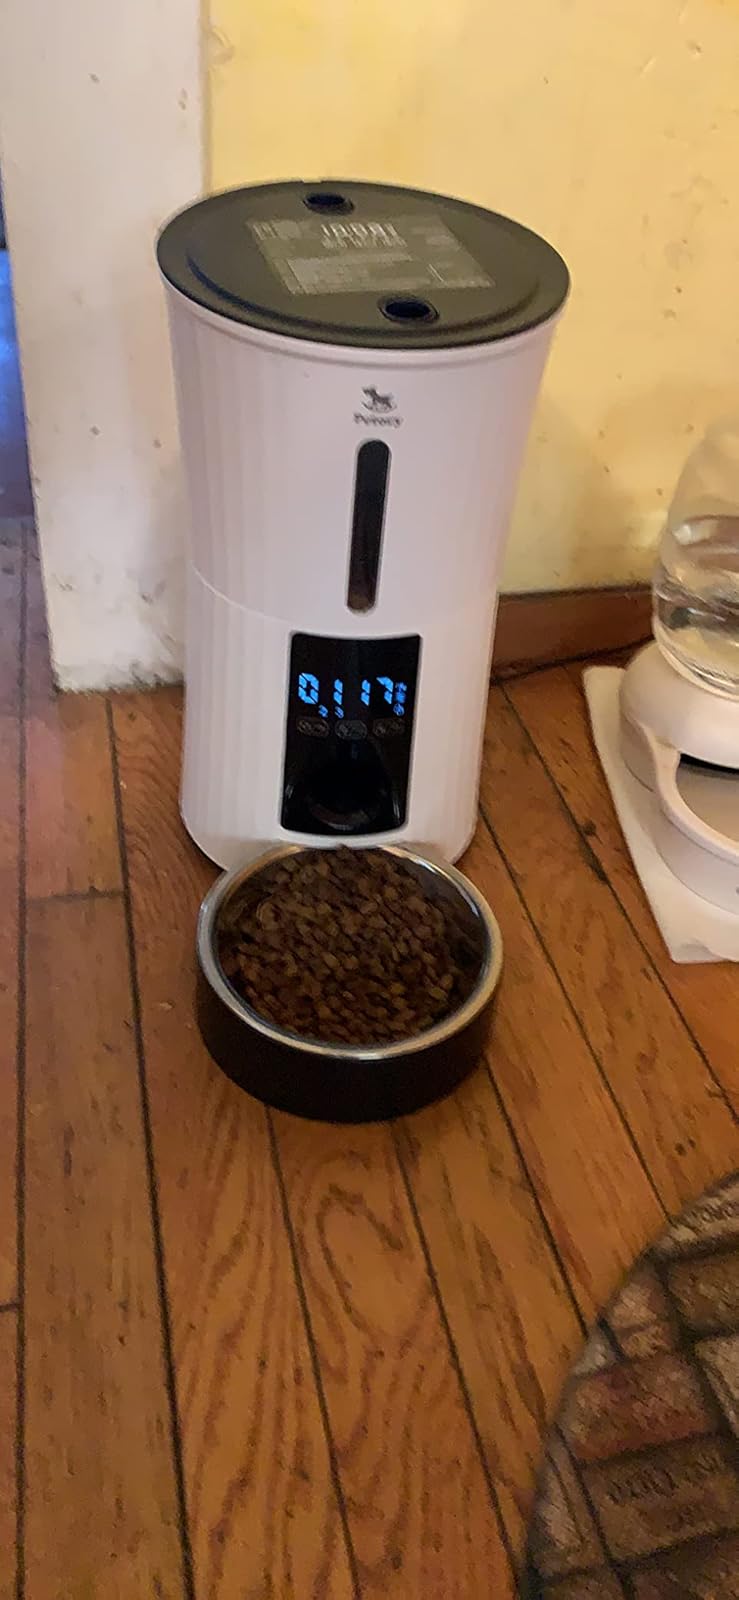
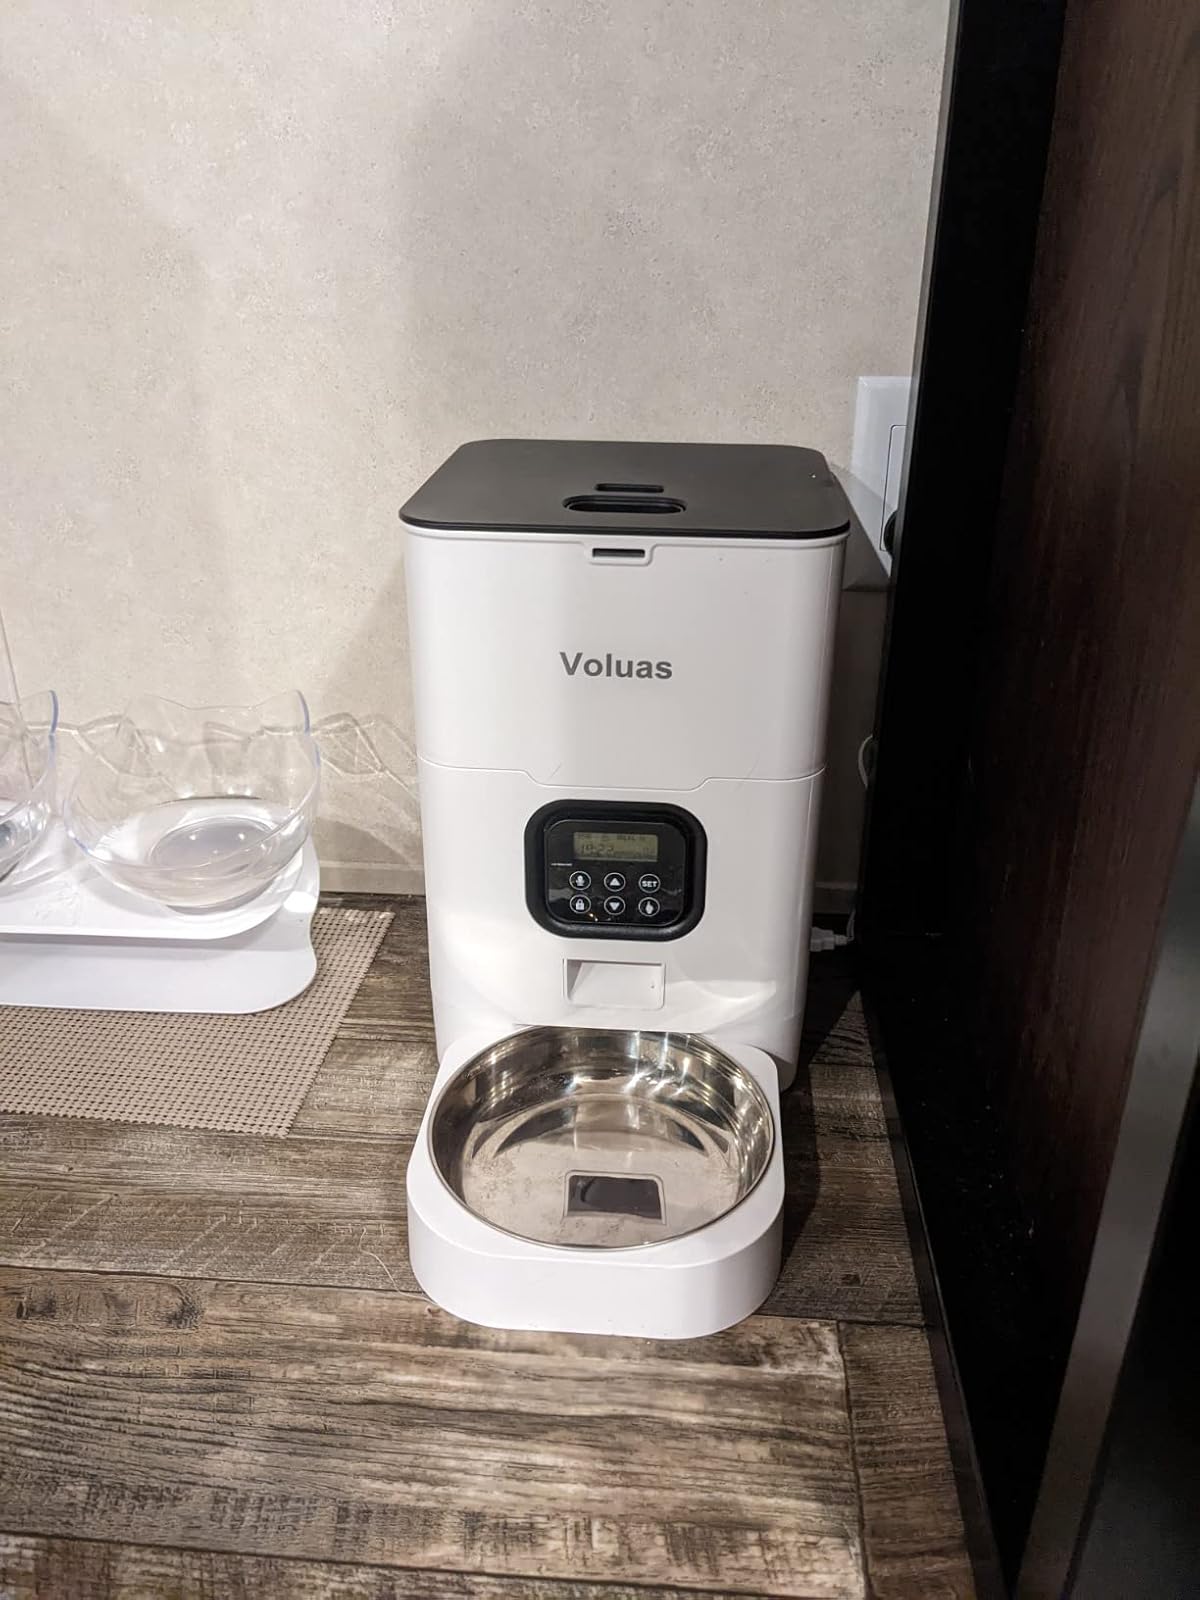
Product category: items_feeder
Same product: no